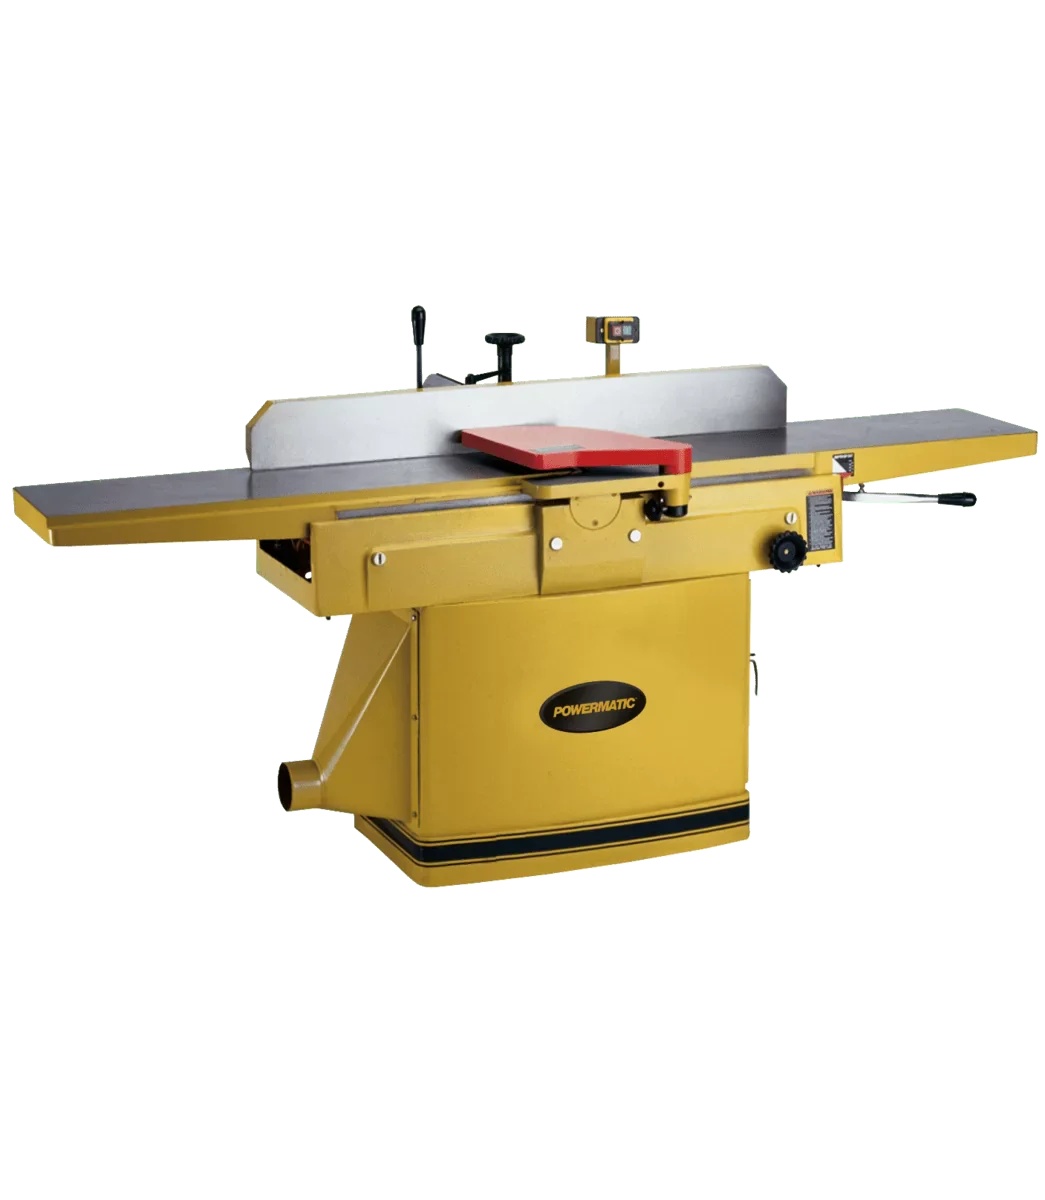
Powermatic 12in Jointer w/Helical Head 3hp 3ph
Brand: Powermatic
Powermatic 12in Jointer Powermatic 1791308, 1285,12in Jointer, 3HP, 3Ph, 230V (Prewired 230V), Helical Head, Helical cutterhead with 42 two-sided carbide inserts for fast knife changes with no adjustments and a quiet clean cut Large 12" x 84" precision ground cast iron table surface for heavy-duty work Parallelogram design for close table-to-cutterhead proximity and fast depth of cut adjustments Rack and pinion adjustable cast iron fence assembly for smooth fence positioning without play Table "lips" on both sides of cutterhead aid in noise reduction
Category: Hardware > Tools > Carpentry Jointers